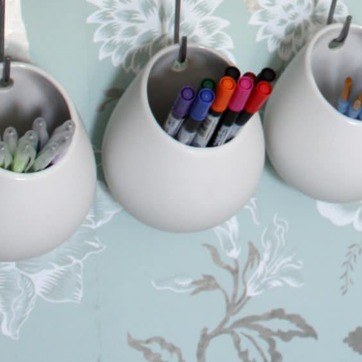
Material: ceramic